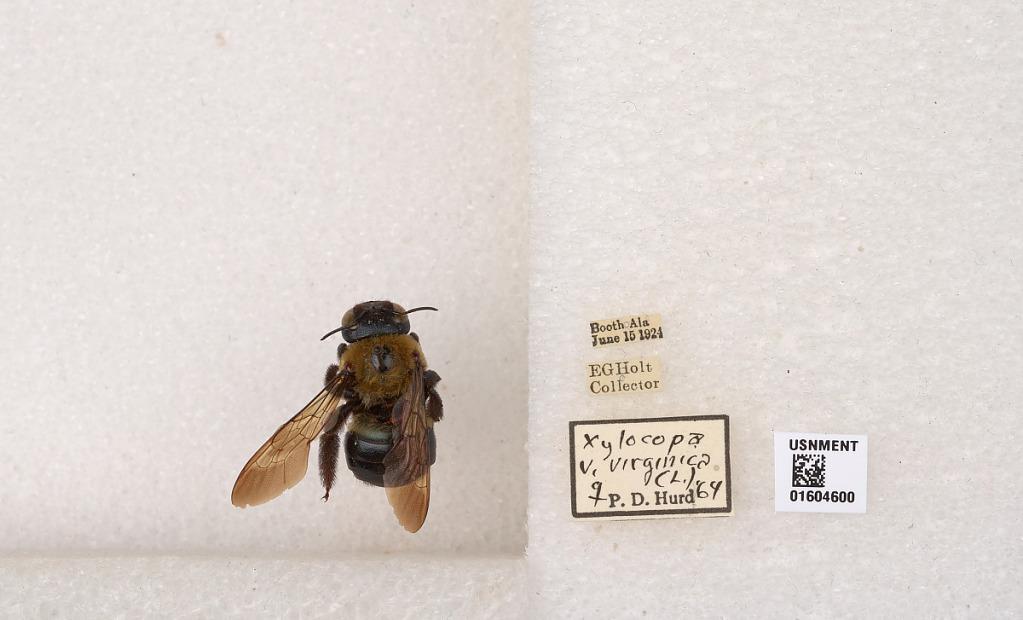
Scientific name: Xylocopa (Xylocopoides) virginica virginica (Linnaeus)
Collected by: E. Holt
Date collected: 1924-6-15
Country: United States
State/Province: Alabama
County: Autauga
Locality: Booth
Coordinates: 32.5003, -86.5719
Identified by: Hurd, P. D.